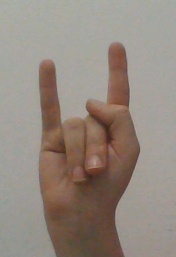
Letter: la